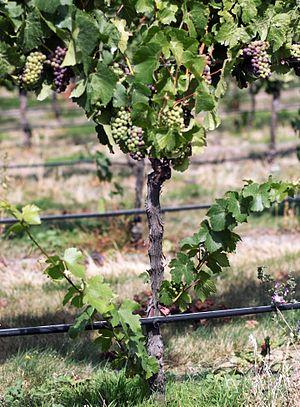
Gourmands sur un pied de vigne de Pinot Noir
En botanique, un gourmand est un rameau qui se développe à partir d'un œil à bois. Moyen de défense pour la plante ligneuse, il pousse spontanément sur une partie exposée à la lumière, notamment après une phase d'auto-élagage d'un arbre lorsqu'il poussait à l'abri de la canopée, ou sur un tronc émondé. Cette pousse est nommée gourmand car elle est supposée détourner à son profit les substances nutritives de l’arbre. Le gourmand est en effet à l'origine un terme d'arboriculture fruitière désignant une pousse infertile dont le développement « épuise » les branches à fruits, les arboriculteurs cherchant à les éliminer au profit des branches fruitières. Ce terme a donc dès le départ une connotation négative, qu'il garde chez les sylviculteurs puisque la grande majorité des défauts du bois dépréciant la qualité des grumes sont attribués aux gourmands.
Le pampre est une tige de vigne portant ses feuilles, ses vrilles et, souvent, ses grappes de raisin. C’est aussi le nom du gourmand de la vigne, c'est-à-dire un rameau non fructifère qui pousse sur la souche ou sur le porte-greffe.